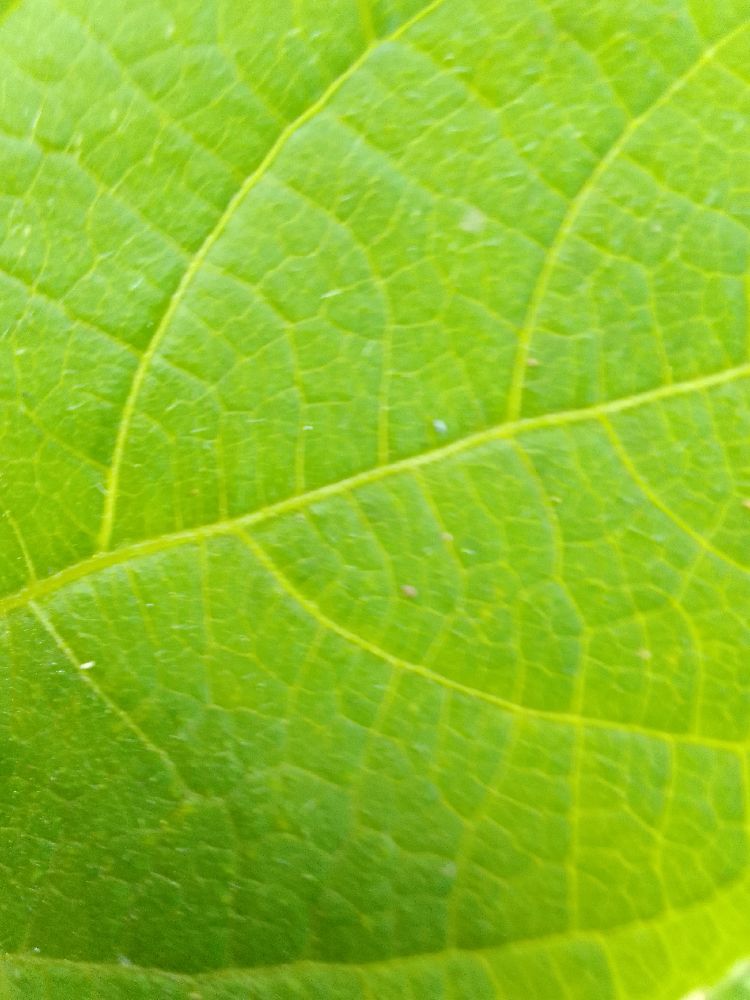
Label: healthy